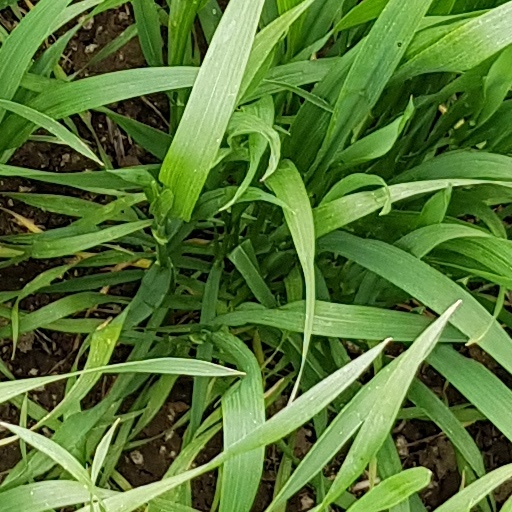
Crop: wheat